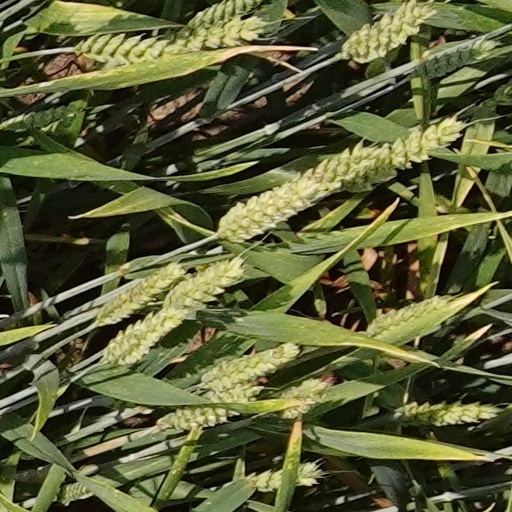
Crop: wheat